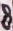
Number: 8